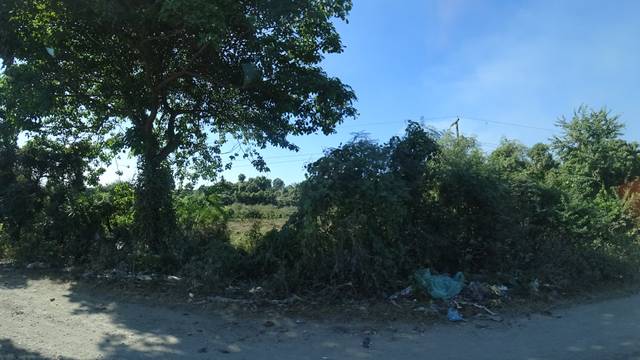
Region: Haiti
Coordinates: 18.599, -72.323